Pierre Paul Nicolas Henrion de Pansey

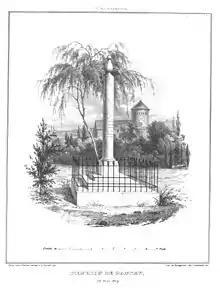
Funerary Monument of Henrion de Pansey at Montparnasse Cemetery in 1839

After the fall of the Empire, the provisional government announced the appointment of "commissaires" to head the ministries on 3 April 1814.